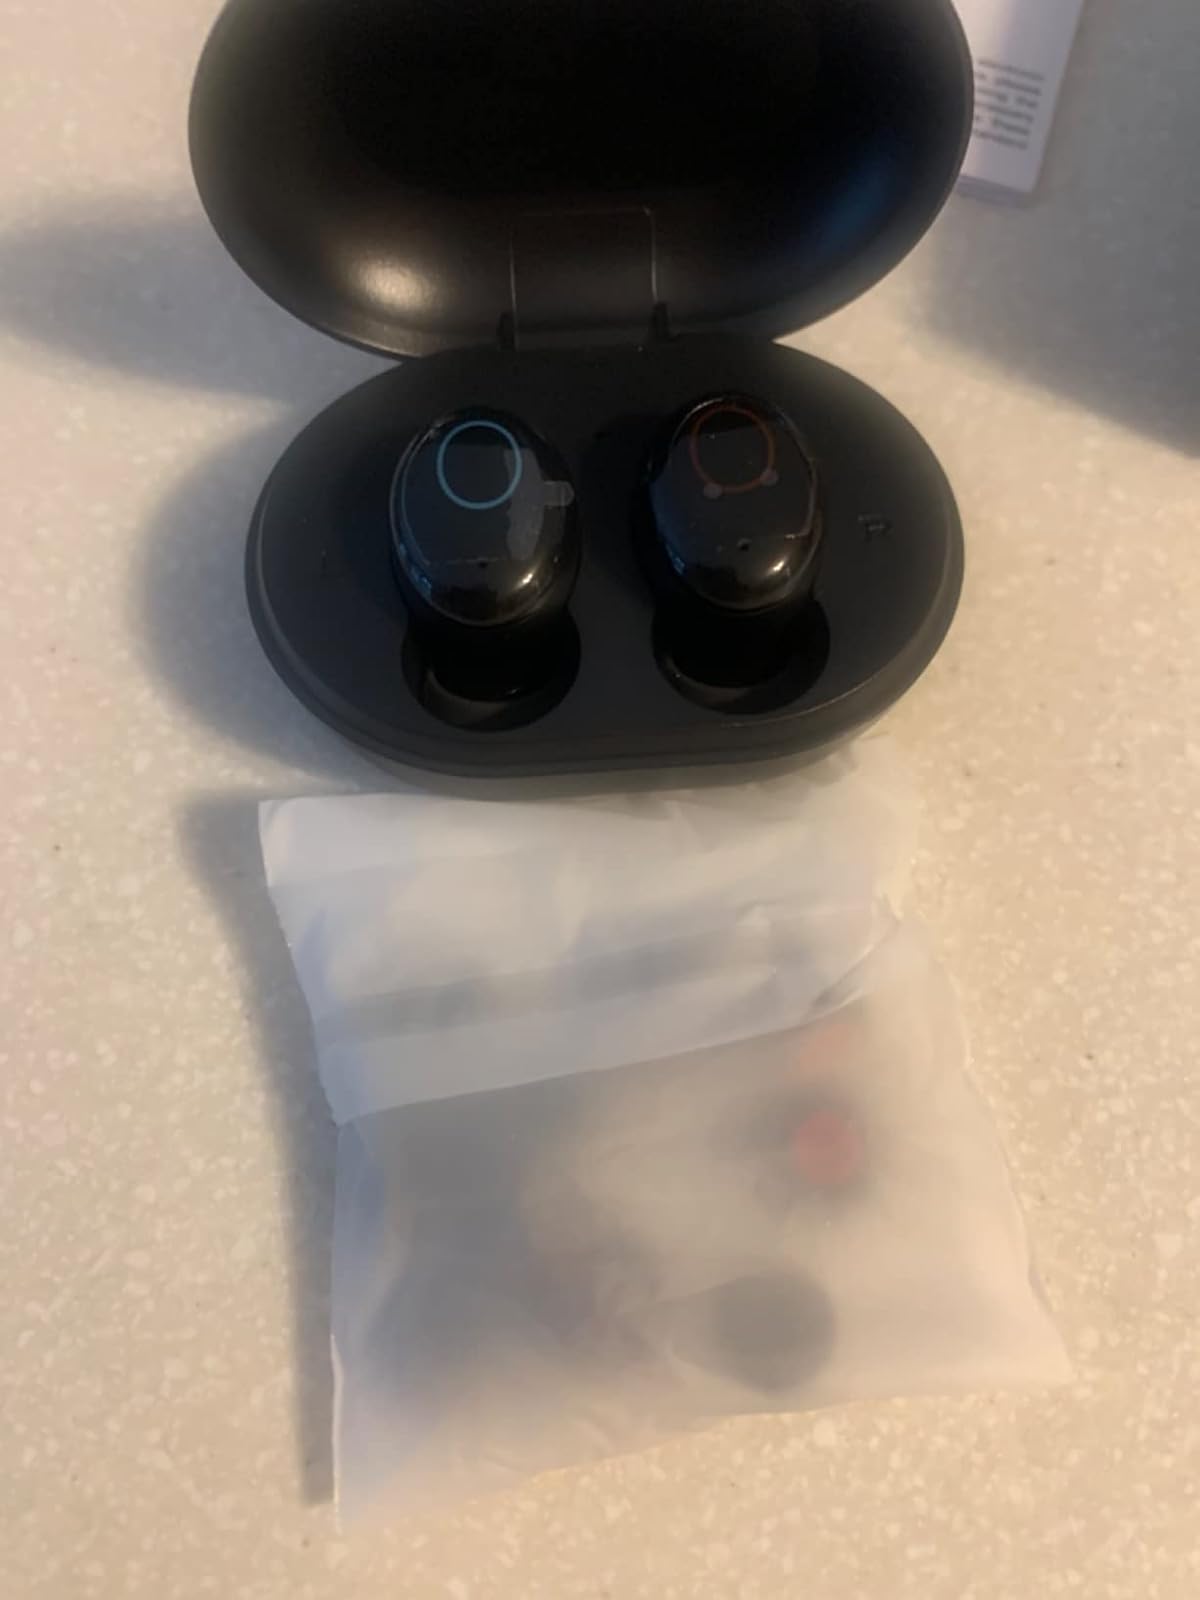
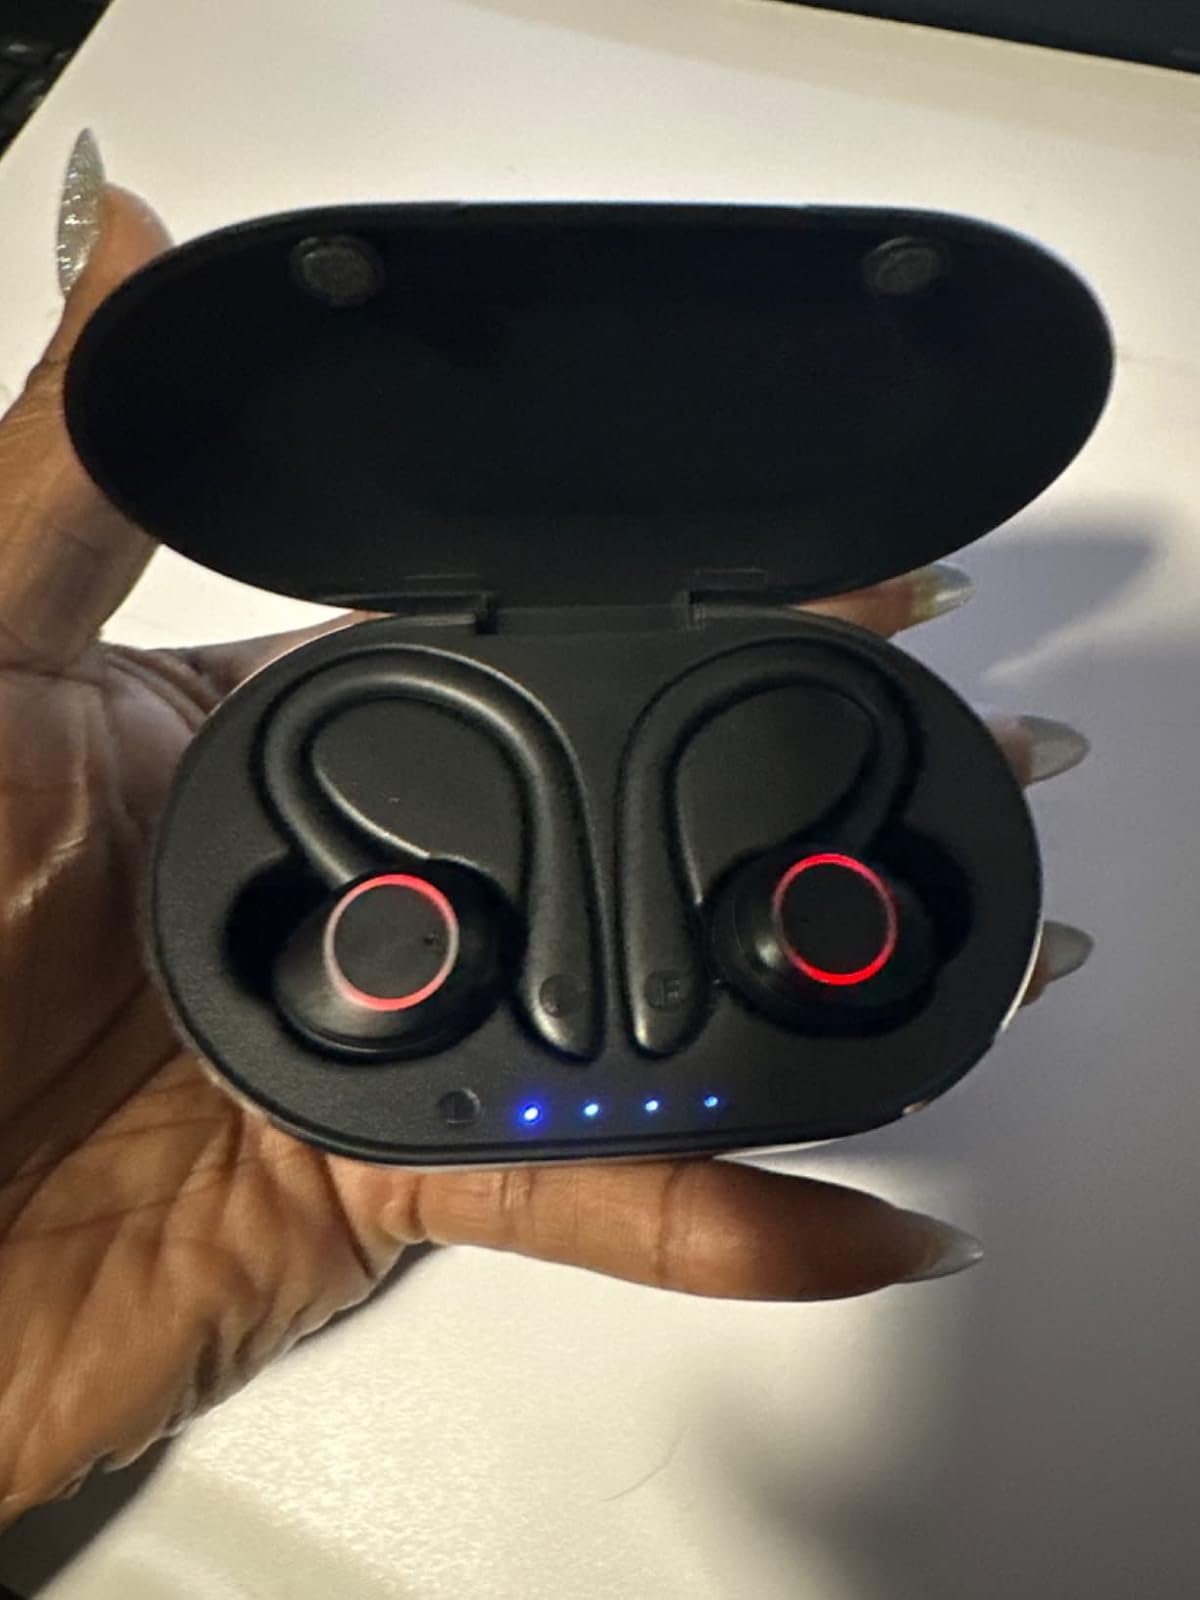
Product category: earbuds
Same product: no